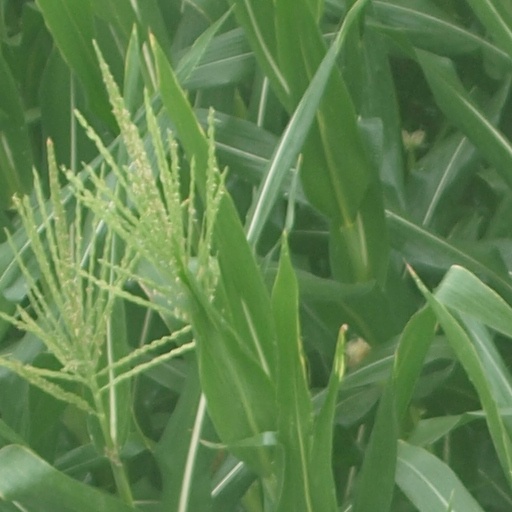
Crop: maize; corn